Frans Krajcberg

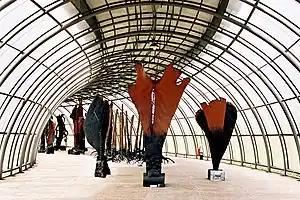
Espaço Frans Krajcberg, em Curitiba. Photo:Sam Emerick/flickr

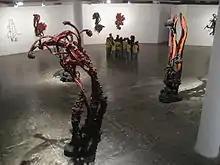
Frans Krajcberg's works at the "Natura" exhibition, in São Paulo.

Krajcberg died on 15 November 2017, aged 96, at the Hospital Samaritano in Rio de Janeiro.